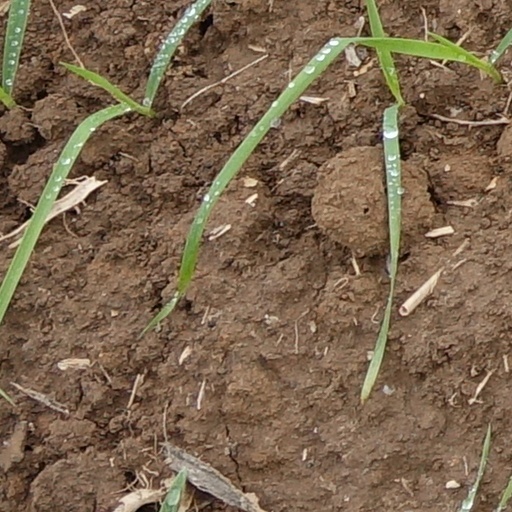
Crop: wheat